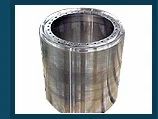
Label: Machined_Components